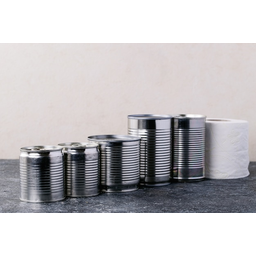
Label: metal